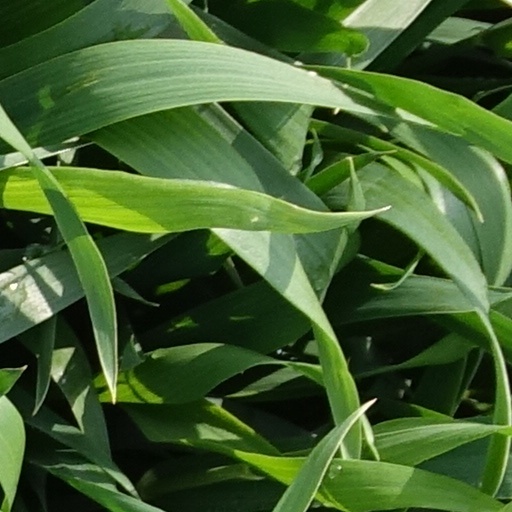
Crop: wheat